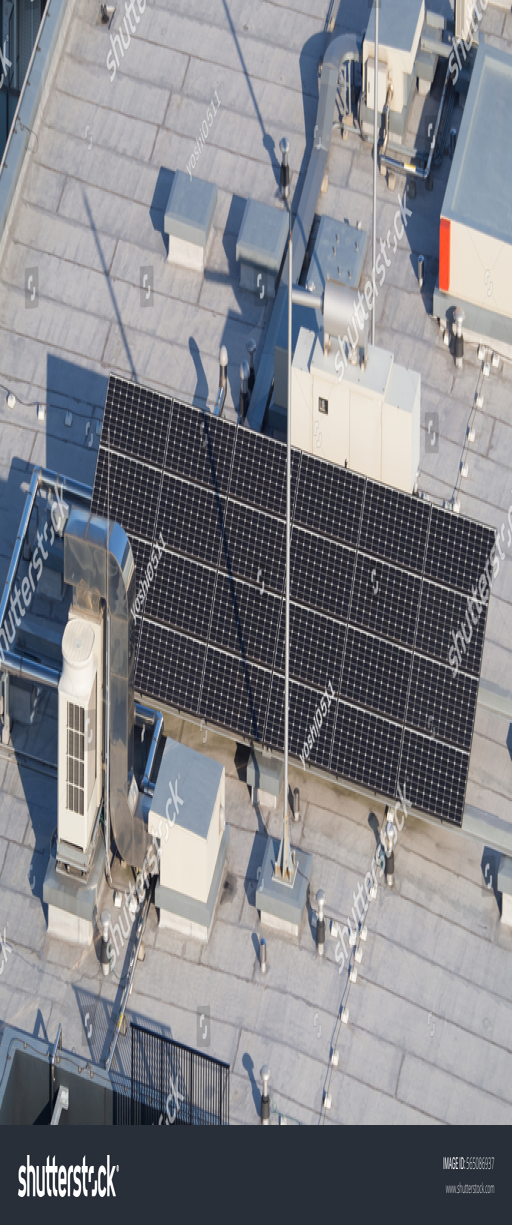
solar panel on the roof of the building